5th (Prince of Wales's) Battalion, Devonshire Regiment

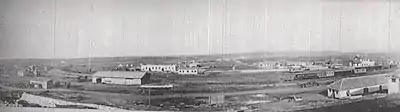
Junction Station, captured on 14 November 1917

This was the period of the Stalemate in Southern Palestine. The battalion first came under fire on 8 July at Samson's Ridge, near Gaza, then on 20 July, it suffered 80 casualties from artillery fire while supporting 1/5th Bn Bedfordshire Regiment's attack at 'Umbrella Hill'. The EEF's offensive was renewed in late October with the Third Battle of Gaza. The preliminary bombardment of the Gaza position from land and sea began on 27 October, but 75th Division's participation was initially limited to raids until after Gaza fell on 7 November. 232nd Brigade then joined the pursuit on 9 November as far as Beit Hanoun, where it found the water supply inadequate and pushed on to Deir Sneid. By 13 November the division had closed up to attack Junction Station. The first line of objectives was taken easily, but the attacking brigades were delayed in their advance to the second objective, a ridge north of Mesmiye el Gharbiye, and a gap opened up between 232nd and 233rd Brigades. 1/5th Devons were brought up to fill this, and with 1/4th Wiltshire Regiment of 233rd Bde alongside, they drove the enemy off the ridge and captured three machine guns. The troops dug in as darkness fell, and then the division swept in for the Capture of Junction Station the following morning. The battalion's casualties in the action had been 57. On 19 November it took Saris in heavy rain at the cost of another 39.